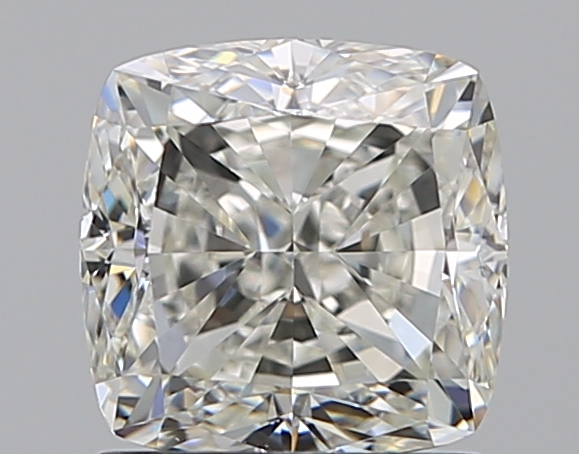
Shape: cushion
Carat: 1.51
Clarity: VVS1
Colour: J
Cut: VG
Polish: EX
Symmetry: VG
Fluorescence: N
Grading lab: GIA
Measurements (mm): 6.12 x 6.07 x 4.34